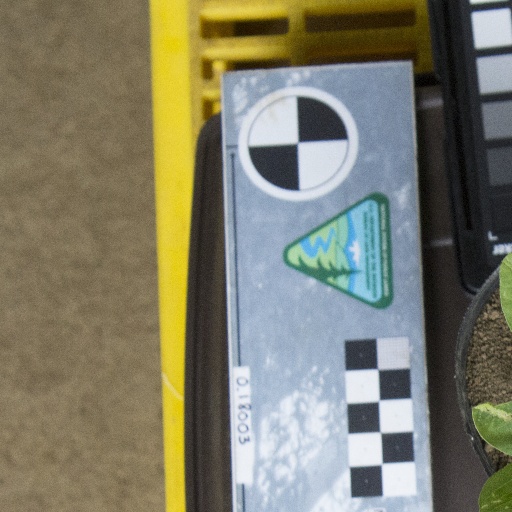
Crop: soybean